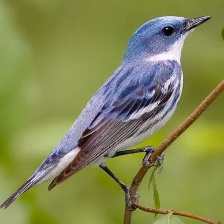
Species: CERULEAN WARBLER
Scientific name: SETOPHAGA CERULEA